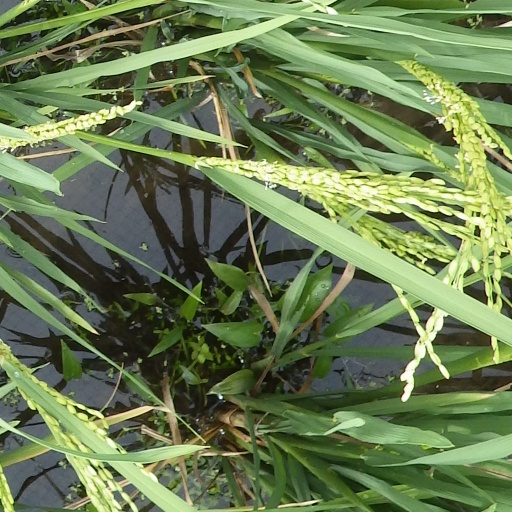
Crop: rice